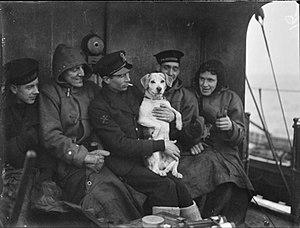
Le HMS Cossack est un destroyer de la Royal Navy de la classe Tribal. Il sert durant la Seconde Guerre mondiale.